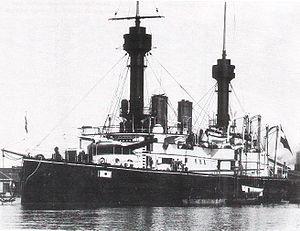
Le SMS Kaiserin und Königin Maria Theresia fut le premier croiseur cuirassé construit à Trieste dans le Littoral autrichien pour la Marine austro-hongroise. Le nom allemand peut être traduit par Impératrice et Reine Marie-Thérèse.